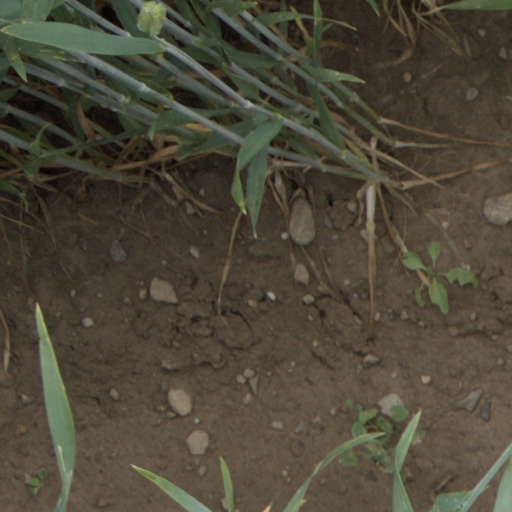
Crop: wheat